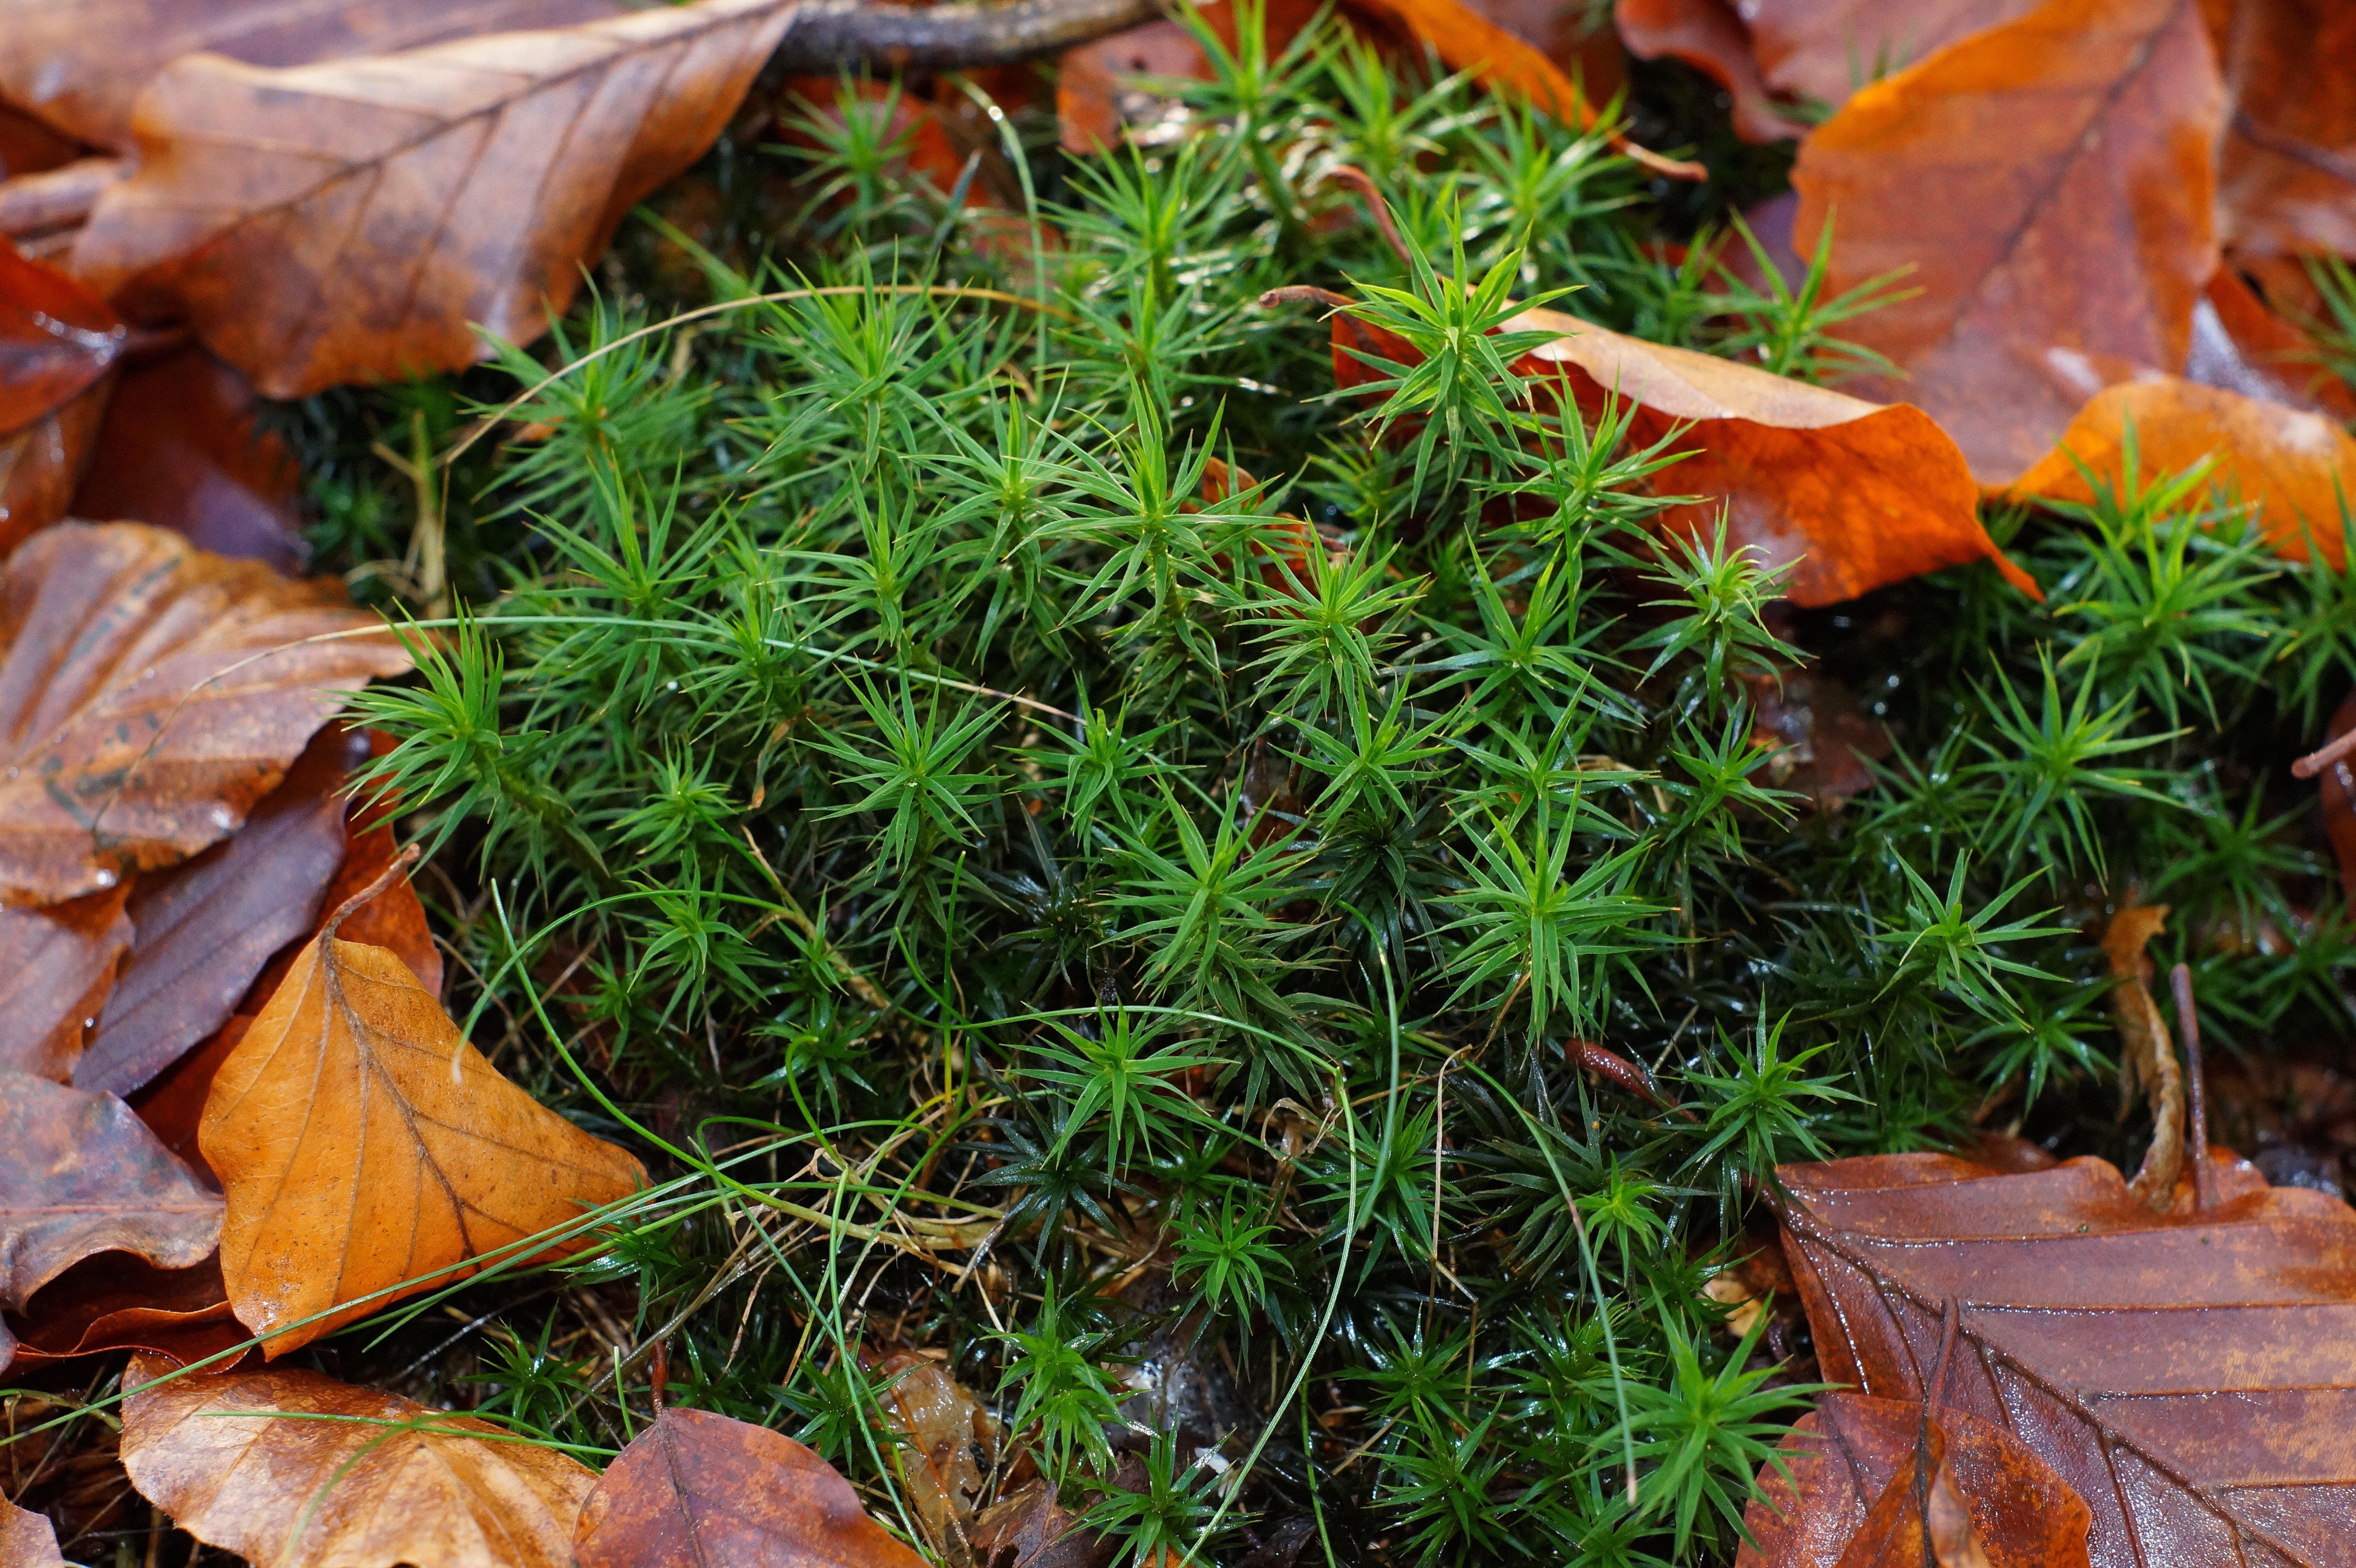
tree, forest, grass, plant, leaf, flower, moss, green, autumn, soil, botany, flora, season, forest floor, leaves, woody plant, land plant